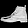
Label: Ankle boot